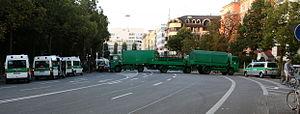
L’Oktoberfest est une fête populaire connue dans les pays francophones sous le nom de fête de la bière, se déroulant à Munich en Allemagne. De nos jours, elle commence le premier samedi de la deuxième quinzaine de septembre à midi exactement, et se termine le premier dimanche d'octobre, sauf si celui-ci est le 1ᵉʳ ou le 2 octobre auquel cas la fête est prolongée jusqu'au 3. Elle dure donc de seize à dix-huit jours. L’Oktoberfest a lieu près du centre de Munich, sur un terrain vague de 42 hectares. Ce site s'appelle Theresienwiese, parfois raccourci en die Wiese. Afin de préserver le caractère familial de la fête, une fête foraine et des lieux de restauration sont installés autour des tentes. L’Oktoberfest est la plus grande fête foraine au monde. On y trouve des attractions historiques mais aussi de très modernes.